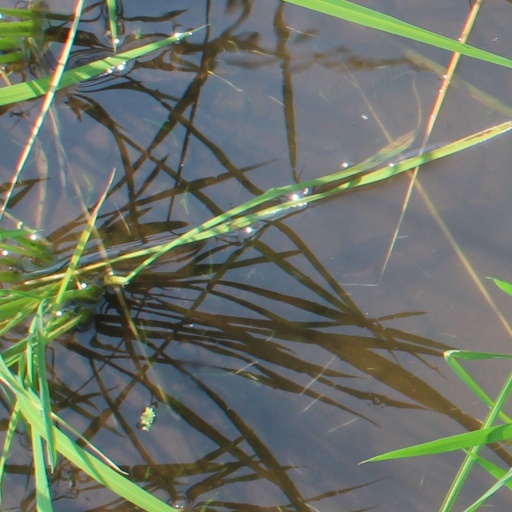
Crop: rice